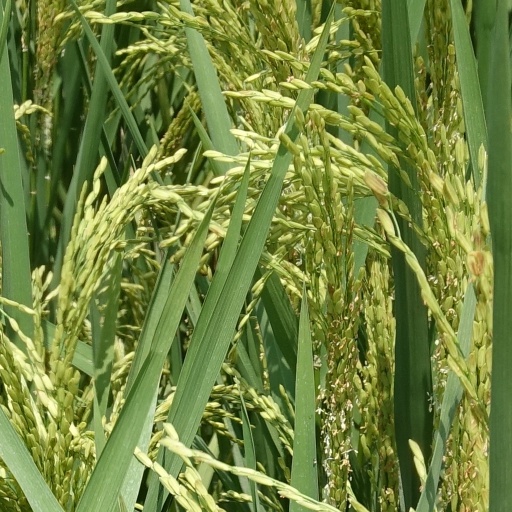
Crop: rice